Stacey Augmon

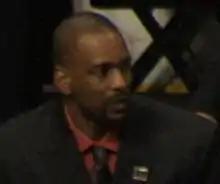
Augmon in 2009

Stacey Orlando Augmon (born August 1, 1968) is an American basketball coach and former player. He serves as the player development coach of the Sacramento Kings. He played professionally in the National Basketball Association (NBA). He gained the nickname "Plastic Man" due to his athletic ability to contort his body. Augmon played college basketball for the UNLV Runnin' Rebels. He was also an assistant coach at his alma mater, UNLV, under coach Dave Rice. He was previously the head coach of Jeonju KCC Egis of the Korean Basketball League.